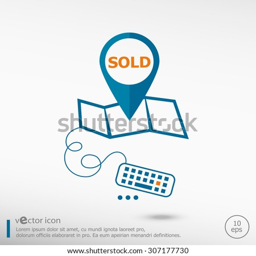
sold message and pin on the map .